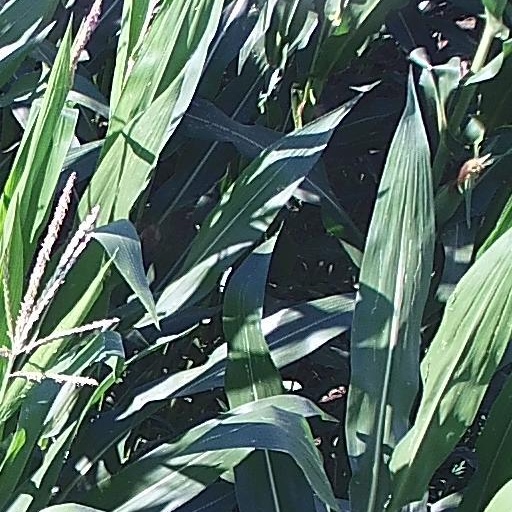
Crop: maize; corn